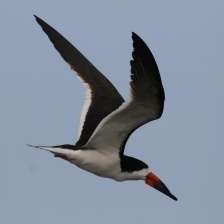
Species: BLACK SKIMMER
Scientific name: RYNCHOPS NIGER